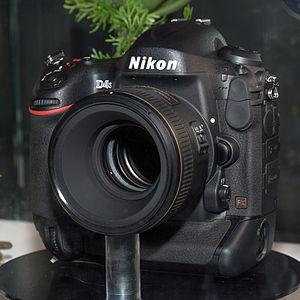
Le Nikon D4S est un appareil photographique reflex numérique professionnel annoncé par Nikon en février 2014. Il est le huitième appareil photographique de la gamme Nikon à intégrer un capteur plein format.